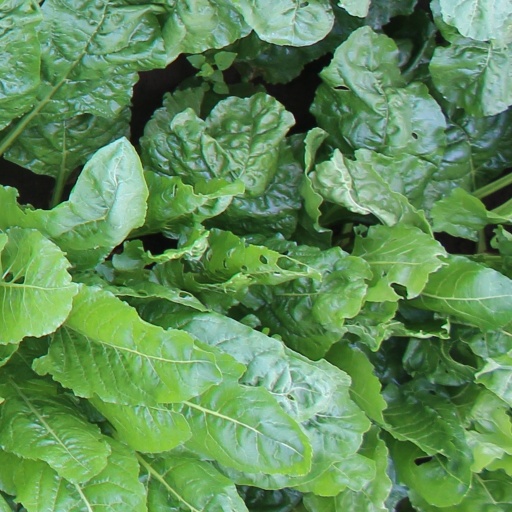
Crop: sugar beet